Powhatan

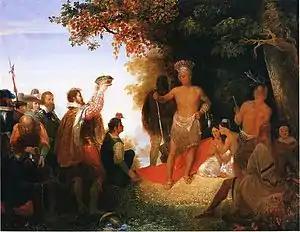
"The Coronation of Powhatan", oil on canvas, John Gadsby Chapman, 1835

In 1608, Captain Newport realized that Powhatan's friendship was crucial to the survival of the small Jamestown colony. In the summer of that year, he tried to "crown" the paramount Chief, with a ceremonial crown, to transform him into a "vassal". They also gave Powhatan many European gifts, such as a pitcher, feather mattress, bed frame, and clothes. The coronation went badly because they asked Powhatan to kneel to receive the crown, which he refused to do. As a powerful leader, Powhatan followed two rules: "he who keeps his head higher than others ranks higher," and "he who puts other people in a vulnerable position, without altering his own stance, ranks higher." To finish the "coronation", several English colonists had to lean on Powhatan's shoulders to get him low enough to place the crown on his head, as he was a tall man. Afterward, the English colonists might have thought that Powhatan had submitted to King James, whereas Powhatan likely thought nothing of the sort.